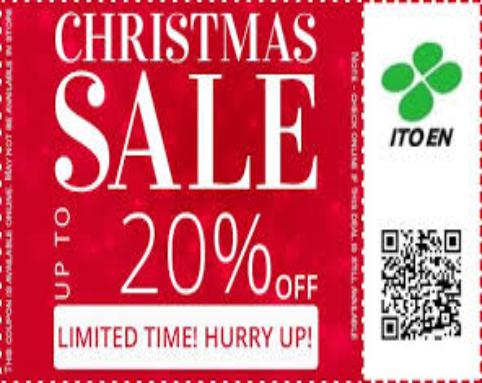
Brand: Ito En
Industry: Food